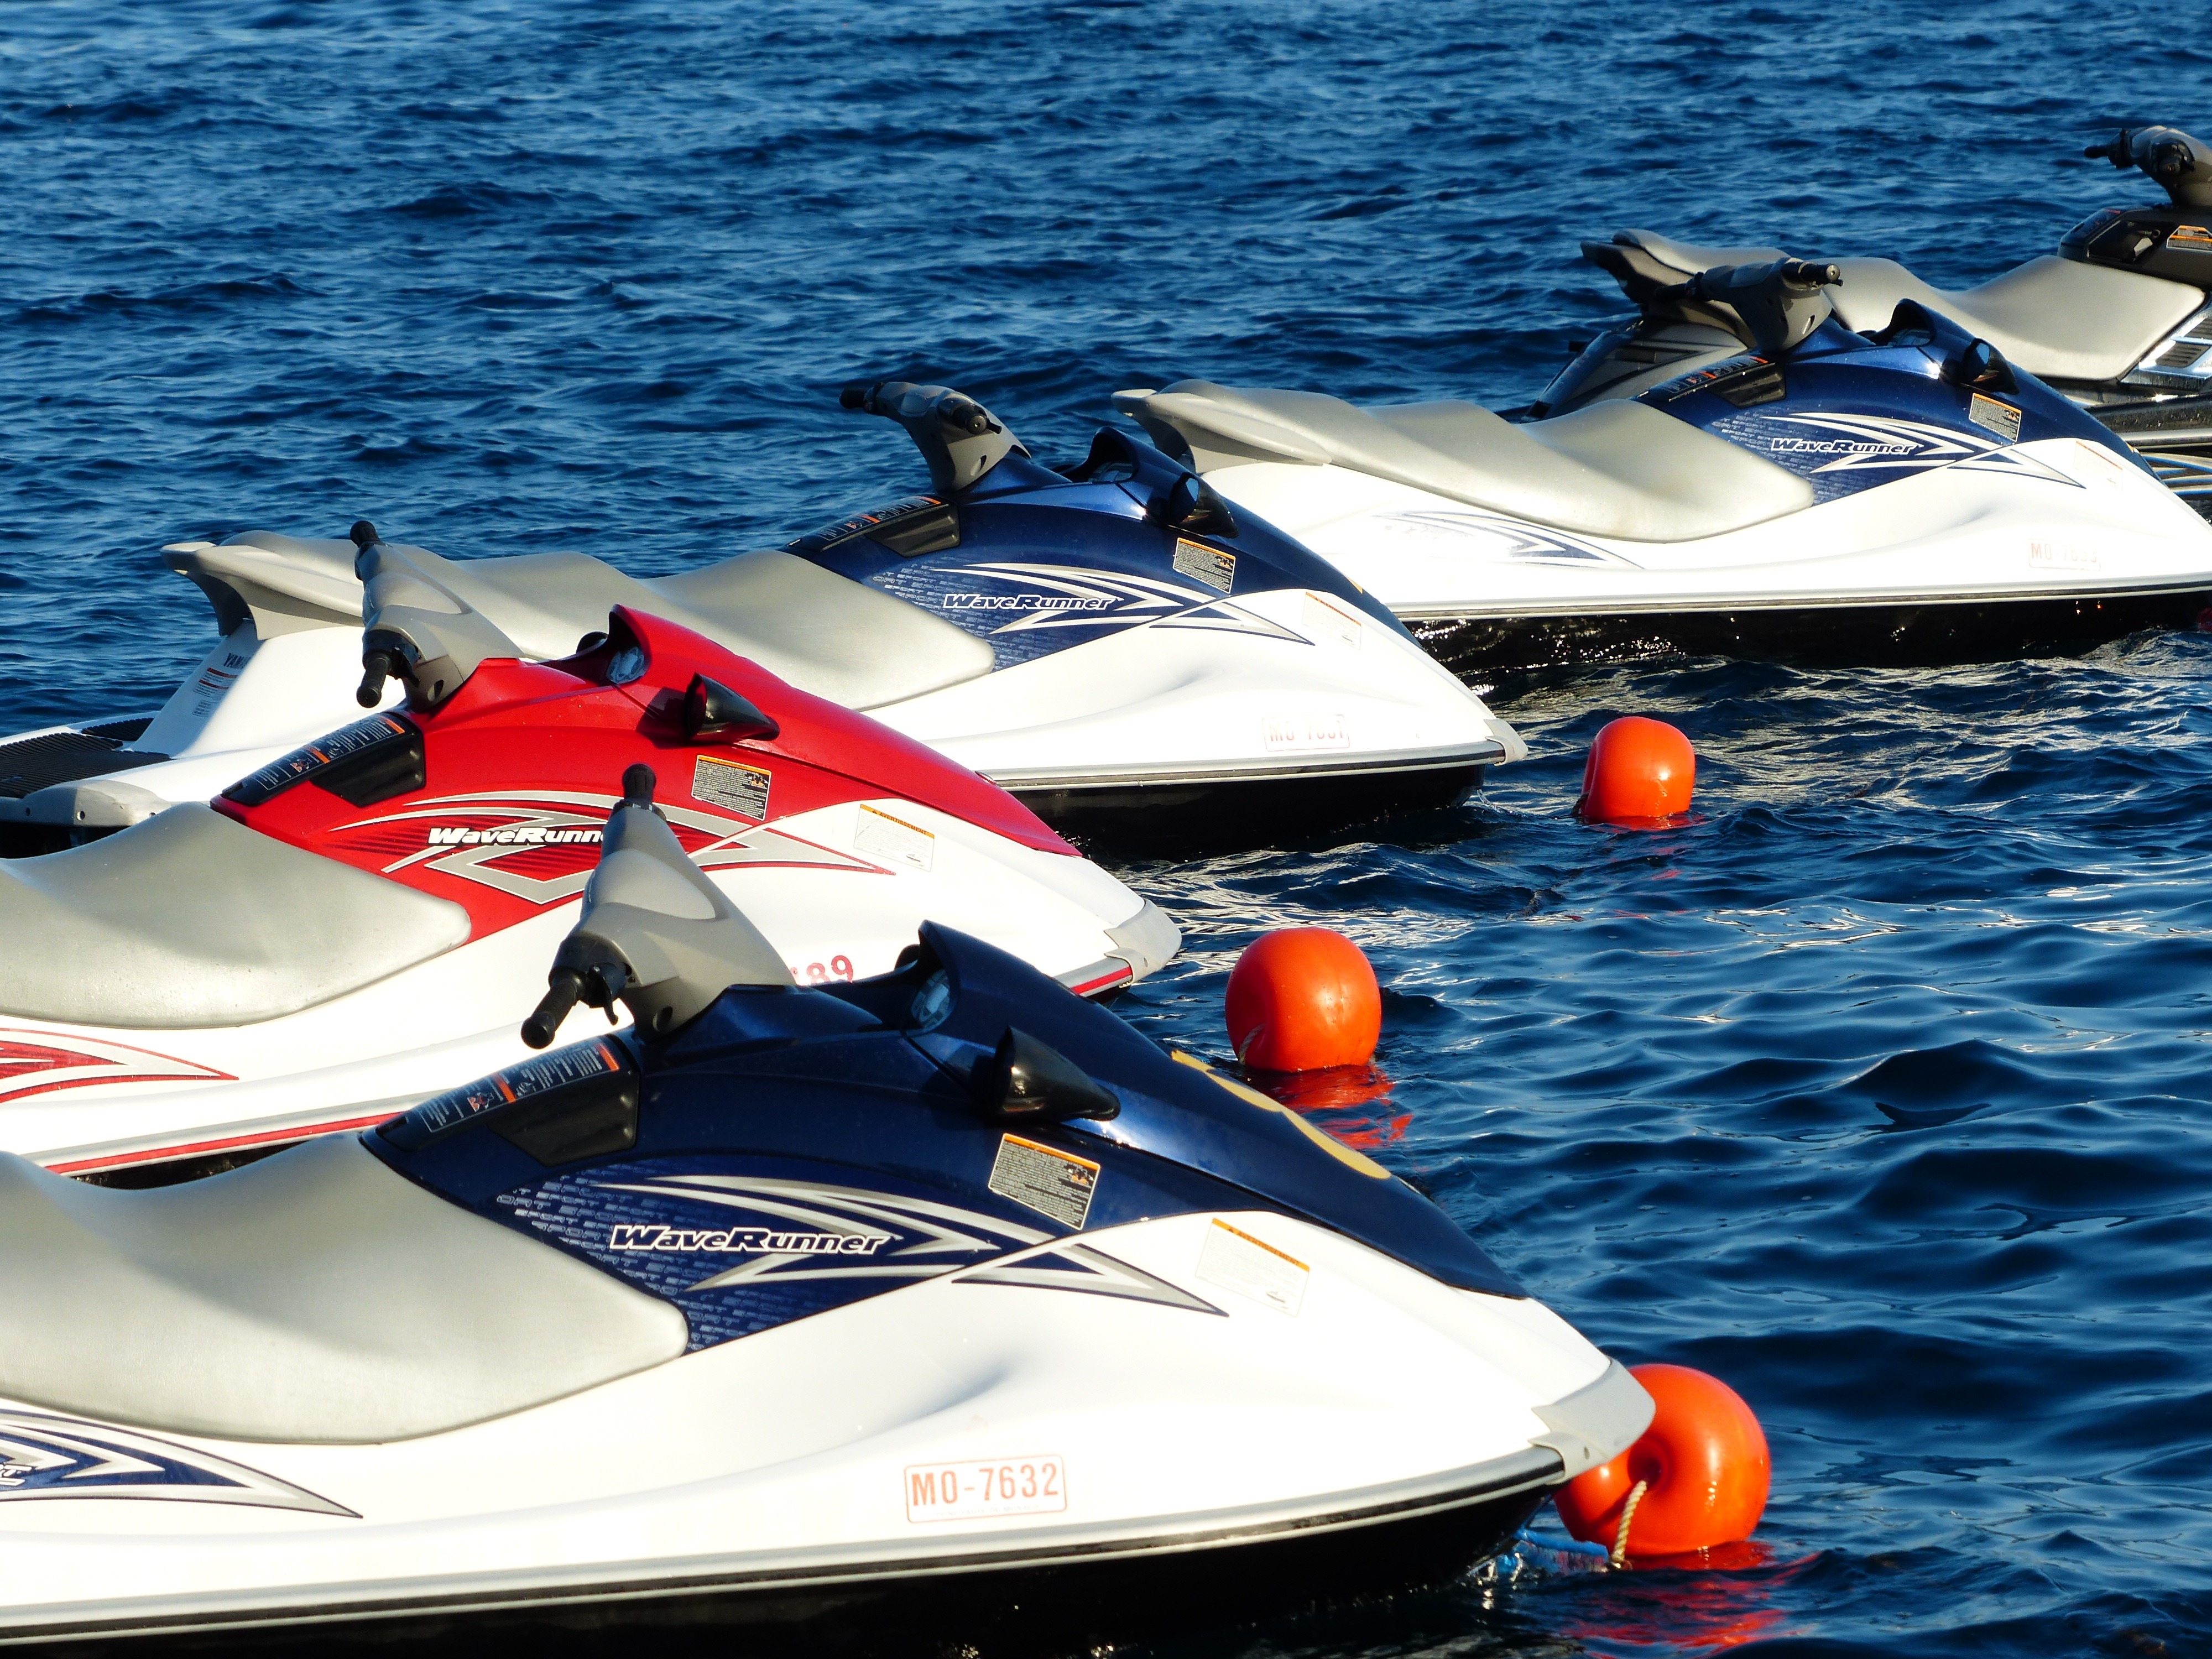
water, recreation, red, vehicle, blue, sports, boating, watercraft, motorsport, water sports, moored, boje, water sport, jet ski, outdoor recreation, powerboating, personal water craft, personal watercraft, jet boat